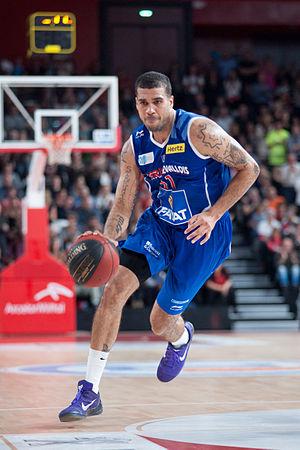
Blake Schilb, né le 23 décembre 1983 à Rantoul, est un joueur de basket-ball professionnel tchéco-américain. Il mesure 2,01 m et joue arrière et ailier.